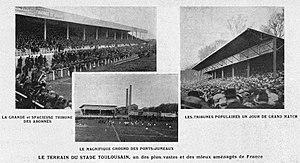
1922, Le stade des Ponts Jumeaux du Stade toulousain.
L'appellation Ponts-Jumeaux désigne un ensemble de trois ponts inscrits au titre des monuments historiques, un quartier de Toulouse, un échangeur autoroutier et un ancien stade.
Cet article présente l'histoire du Stade toulousain.
Le stade des Ponts-Jumeaux est un ancien stade de rugby à XV où le Stade toulousain a joué à domicile de 1907 à 1980. Le stade était situé à Toulouse près des Ponts-Jumeaux.